Clara Swain

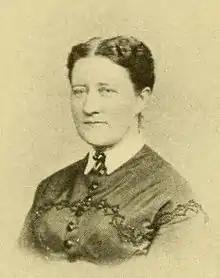
Swain in 1869

Clara A. Swain (18 July 1834 – 25 December 1910) was an American physician and Christian missionary of the Methodist Episcopal Church. She has been called the "pioneer woman physician in India," and as well as the "first fully accredited woman physician ever sent out by any missionary society into any part of the Non-Christian world". Her call to service in India fell from a need to have a female physician provide quality medical care to high-caste women, that were religiously secluded to zenana. Supported by the Woman's Foreign Missionary Society of the Methodist Episcopal Church, Swain left the United States in 1869, for Bareilly, India, where she spent the next twenty-seven years of her life treating women and children from illnesses, while simultaneously working to evangelize natives.